Roman Catholic Diocese of Saint-Papoul

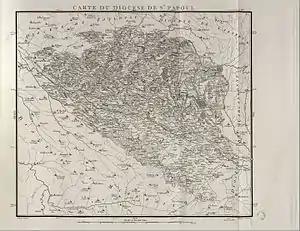
Map of Diocese of Saint-Papoul

In his bull of erection, issued on 22 February 1317, Pope John XXII stated that the population in the diocese of Toulouse was growing at such a pace that the Bishop was no longer able to govern his people effectively; and that therefore, having consulted with the cardinals, he had decided to promote the diocese of Toulouse into an Archbishopric and Metropolitanate, with four new dioceses, one of which was Saint-Papoul.